B. Venkateshwarlu

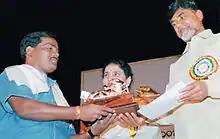
B. Venkateshwarlu (left) receiving Nandi Award from the then Chief Minister of Andhra Pradesh, Mr. N. Chandrababu Naidu (right)

Bulemoni Venkateshwarlu (born 8 May 1973 in Charakonda) is an Indian businessman, Telugu Cinema journalist, writer, and film director. He is the son of B. Kanakappa, who is a Government Primary School teacher. Venkateshwarlu was a noted journalist, and he is into a media career from 1990. In recognition for his efforts in researching films he has received the Nandi Award as Best Book Writer and Journalist by the government of Andhra Pradesh.